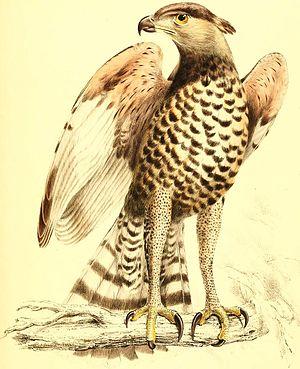
«